Wycliffe College, Gloucestershire

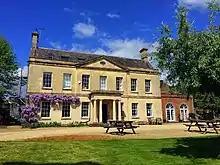
Haywardsend, a girls’ boarding house at the Wycliffe Senior School.

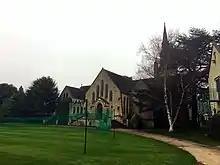
The Wycliffe Chapel.

The Senior School is located a short walk away from the Preparatory School. With over 400 students, the Senior School is the largest campus of the three. The main reception is located in School House – the principal building in the College.